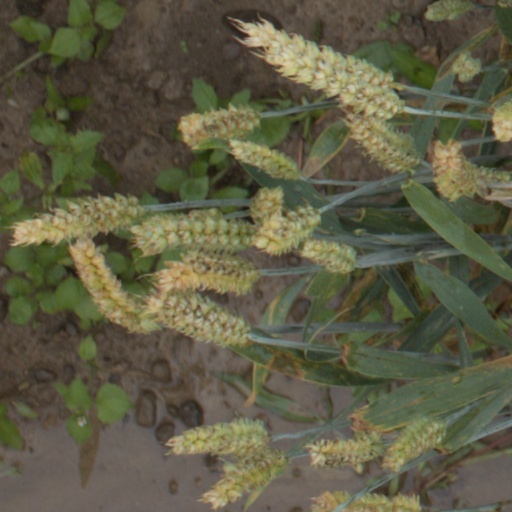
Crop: wheat